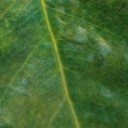
Label: Cerscospora